Ilonka Karasz

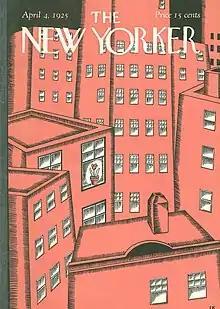
Karasz's first cover for "The New Yorker" (April 4, 1925)

During the illustration portion of her career, Karasz was often referred to as the “hermit painter”. This nickname, however, misrepresents the repeated work she completed for various Greenwich Village publications and the impressions she made on peers. Karasz began painting covers for "The New Yorker" in 1924 and continued up to 1973. She had a total of 186 "New Yorker" covers across those six decades, many of them featuring lively vignettes of daily life viewed from above and drawn using unusual color combinations. She also created covers and illustrations for avant-garde magazines—including Guido Bruno's "Bruno's Weekly", "Modern Art Collector", and "Playboy: A Portfolio of Art and Satire"—as well as for children's books such as "The Heavenly Tenants". Less well known are the numerous maps she created, mostly for books but also as magazine covers.